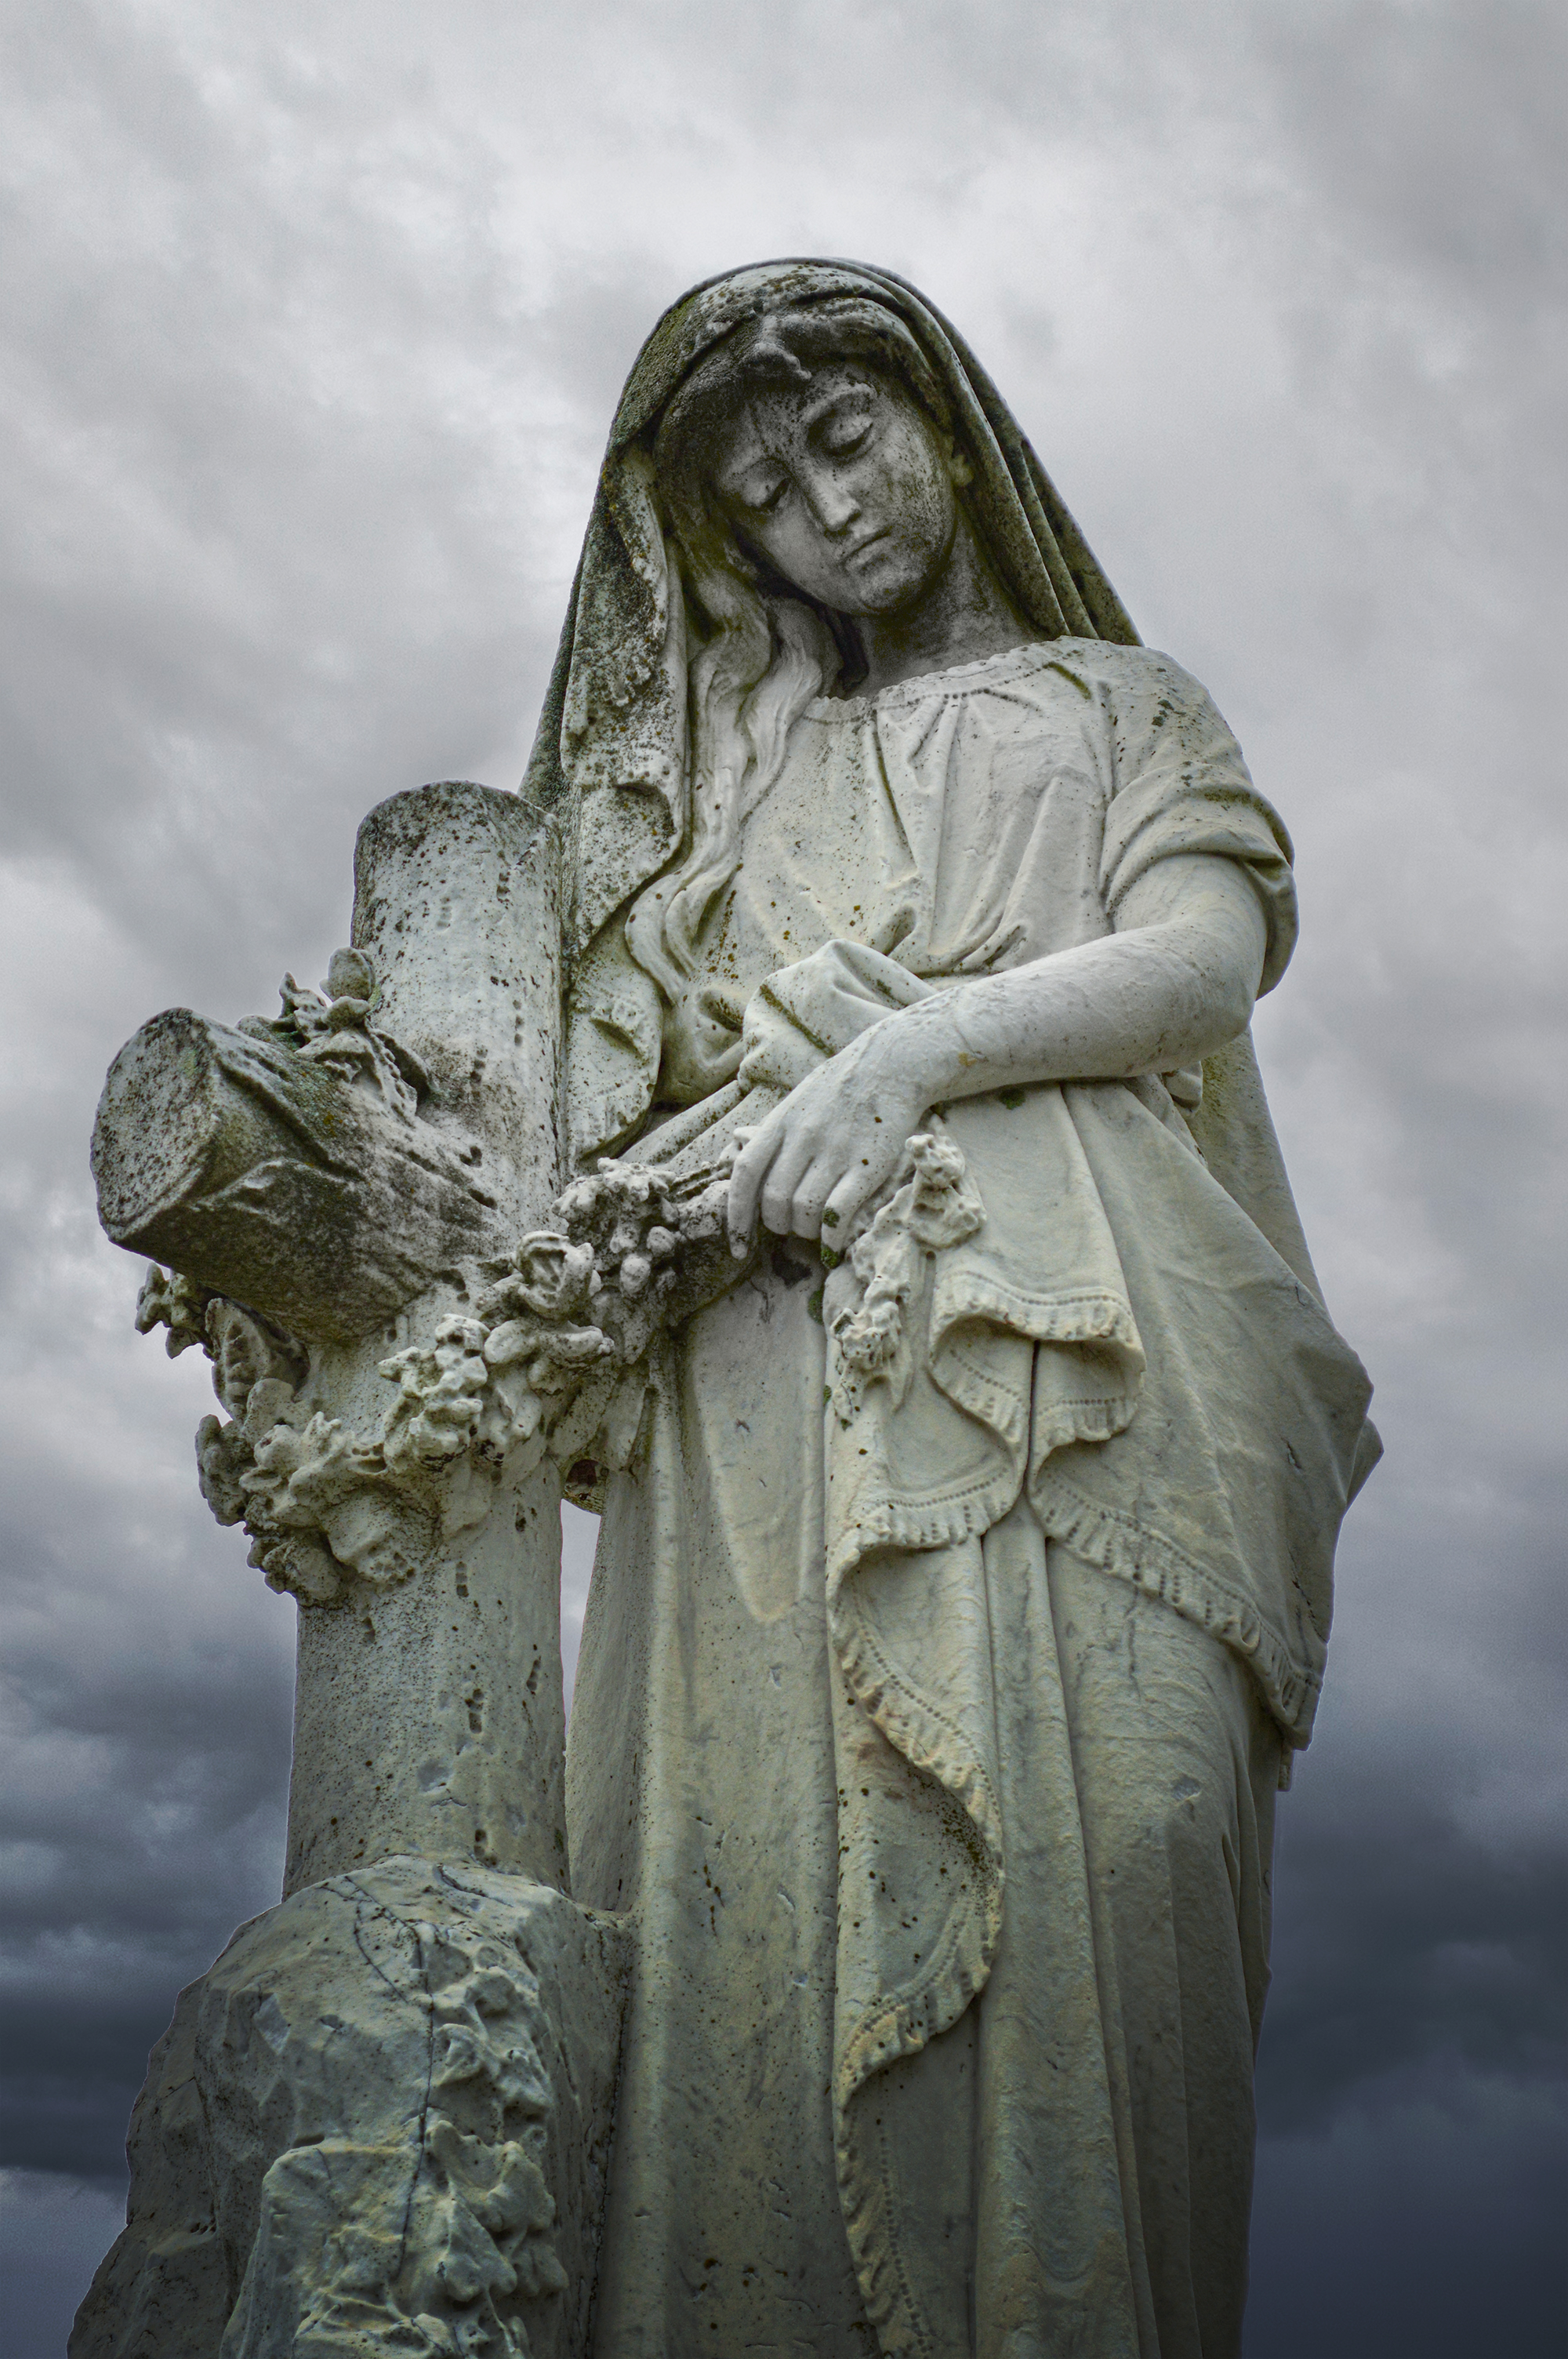
grave marker, statue, head, cloud, sky, plant, sculpture, temple, tree, art, artifact, wood, classical sculpture, landmark, monument, grass, mythical creature, relief, angel, mythology, religious item, carving, rock, monochrome photography, nonbuilding structure, history, ancient history, visual arts, stock photography, monochrome, memorial, fictional character, lawn ornament, national historic landmark, historic site, artwork, metal, stone carving, headstone, garden, classical architecture